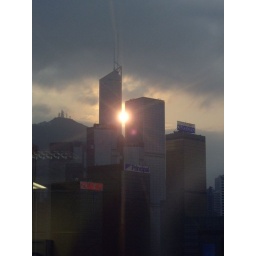
sight from my window in office